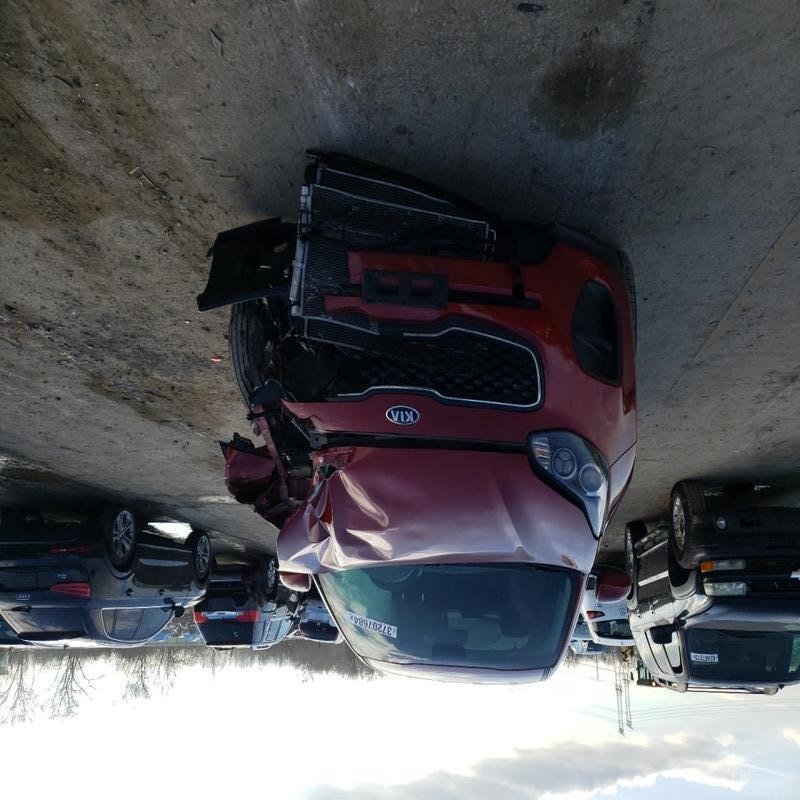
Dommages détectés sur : plaque d'immatriculation avant, pare-choc avant, feu avant gauche, capot, aile avant gauche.
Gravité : majeur